The First Noel

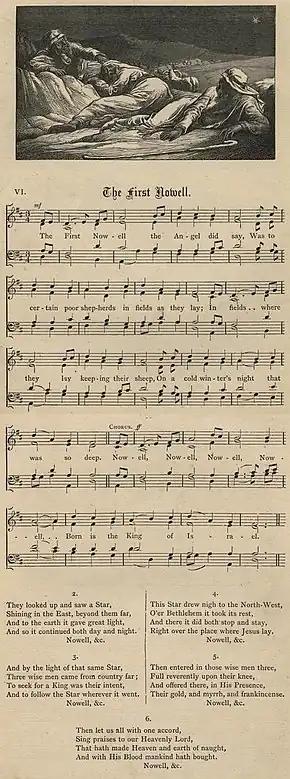
"The First Nowell" in "Carols, New and Old" (1879)File:First Nowell stainer.mid

"The First Nowell" (or Nowel), modernised as "The First Noel" (or Noël), is a traditional English Christmas carol with Cornish origins most likely from the early modern period, although possibly earlier. It is listed as number 682 in the Roud Folk Song Index.